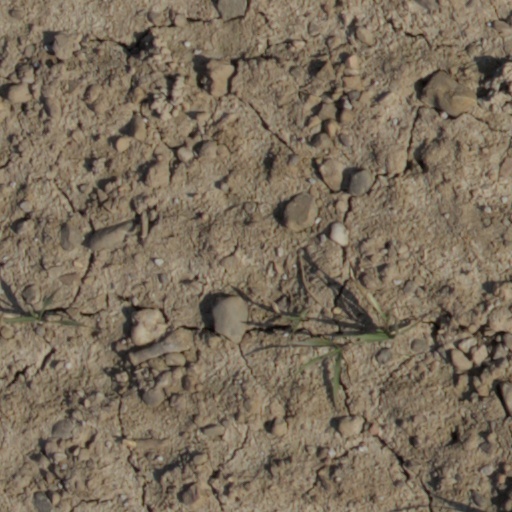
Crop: wheat